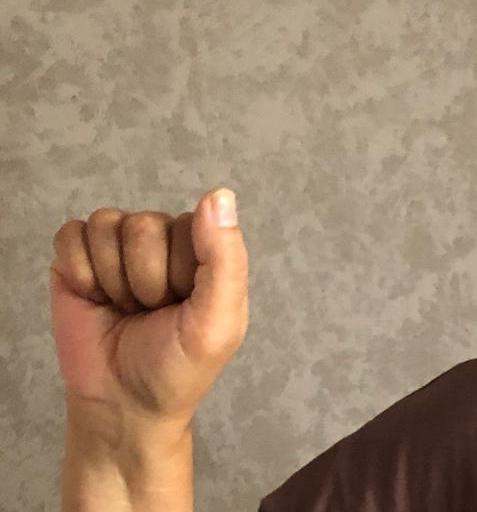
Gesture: fist